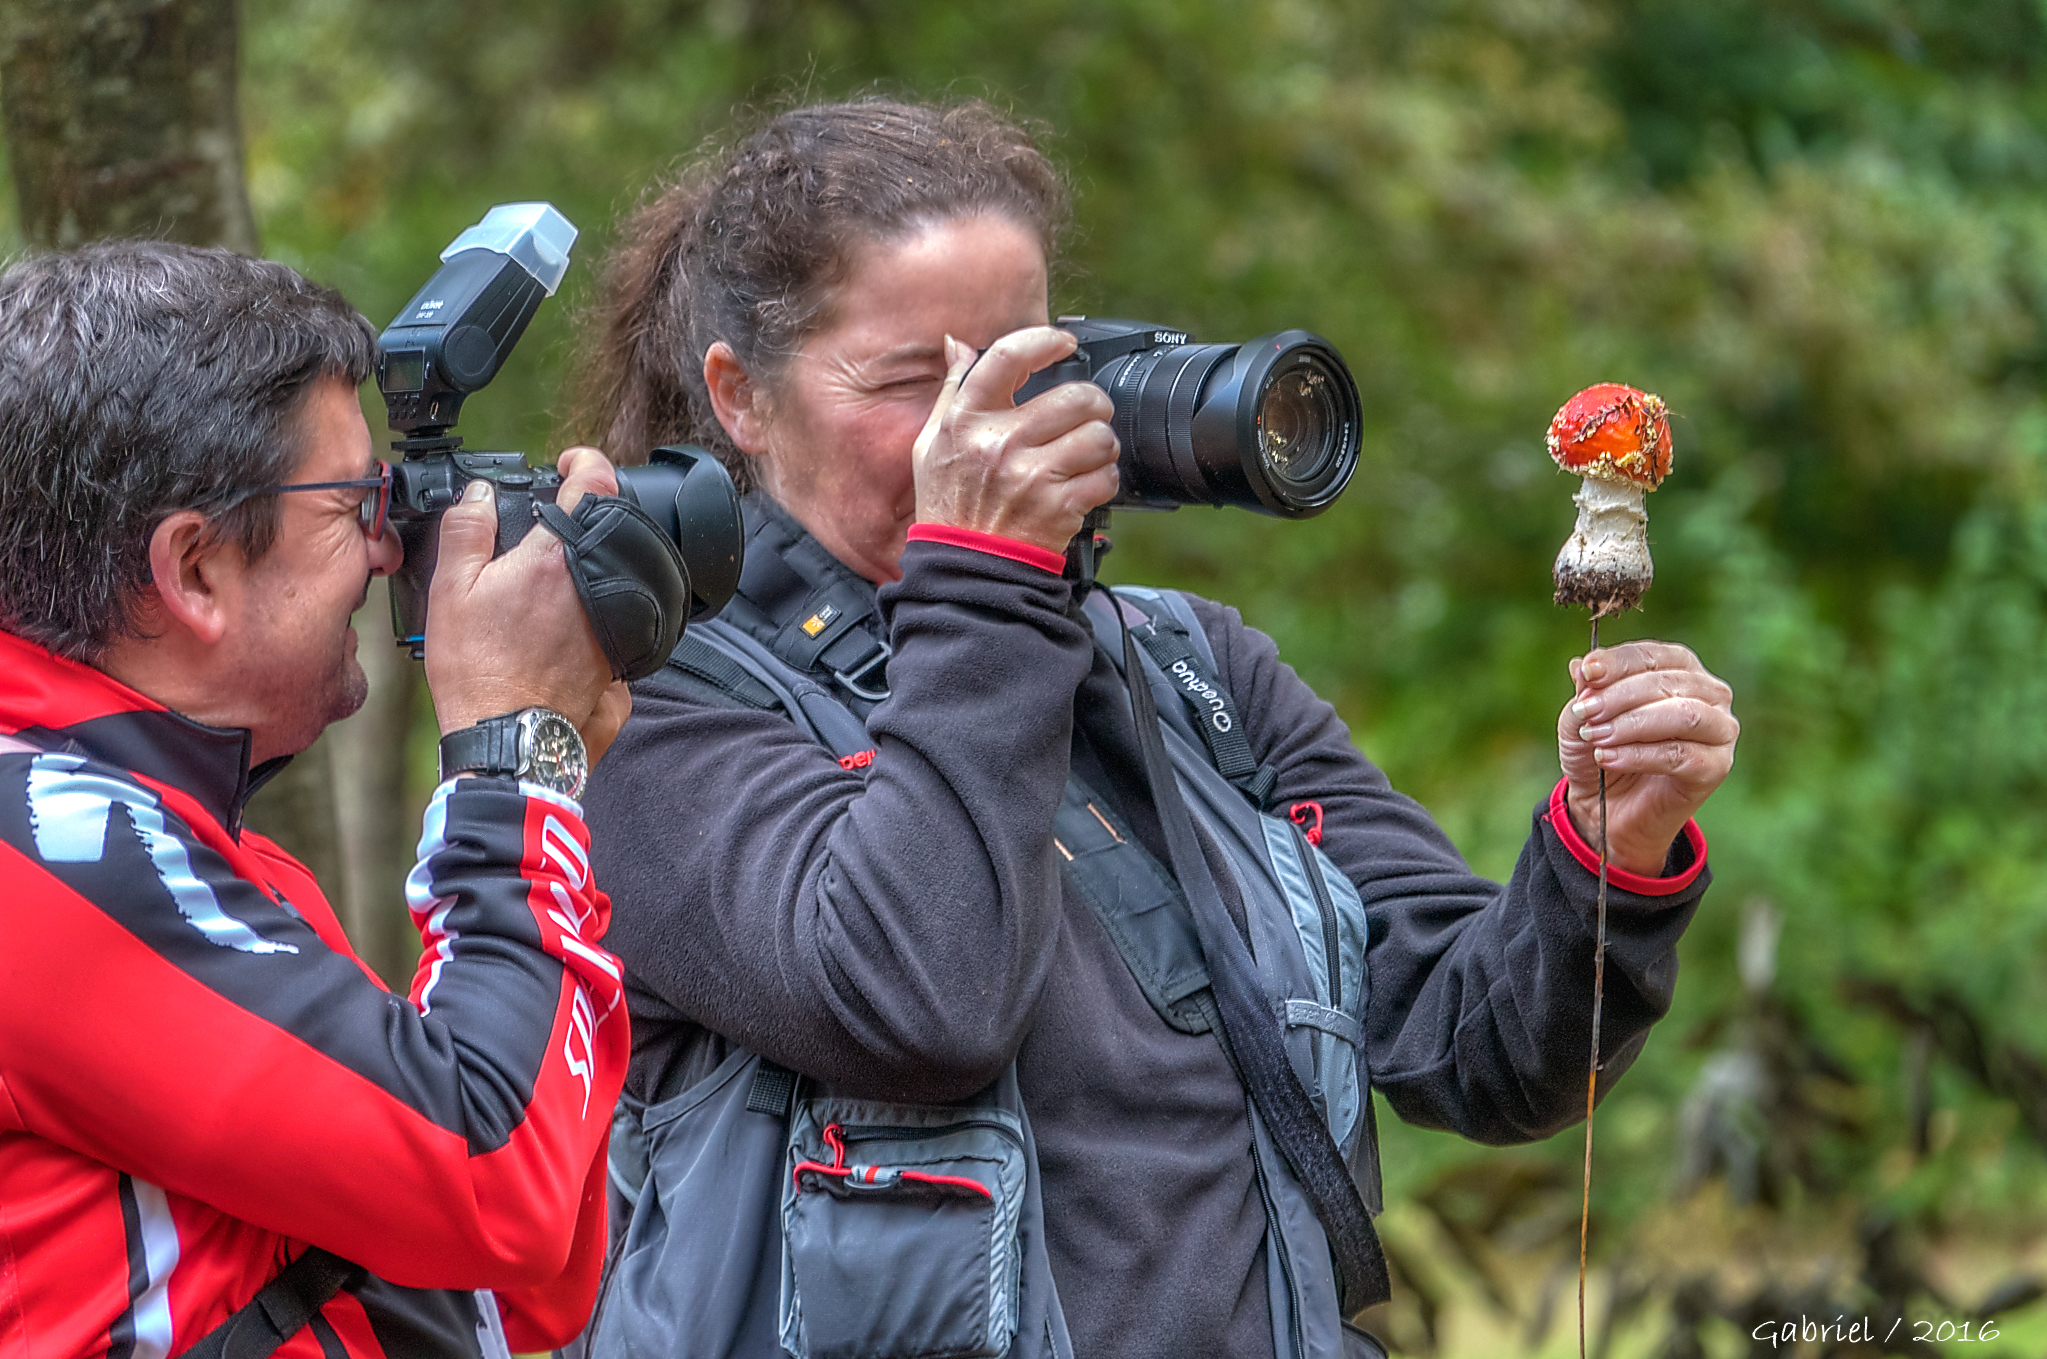
person, people, portrait, gente, retrato, ggl1, gaby1, xovesphoto, sonydscrx10iii, sonyrx10iii, rx10iii, rx10m3, fot grafosfotografiados